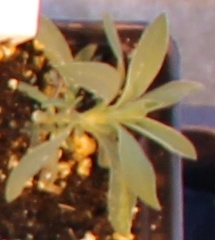
Label: Kochia